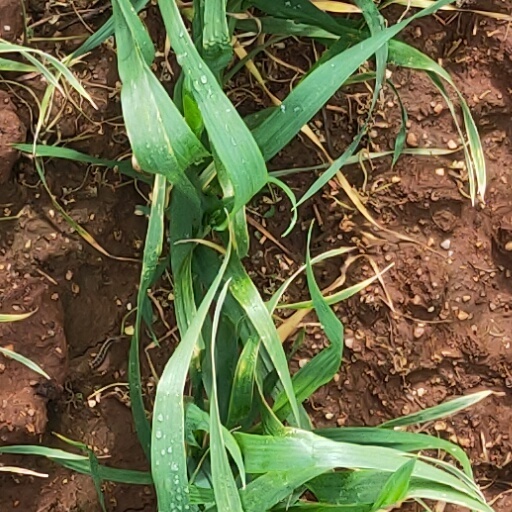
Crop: wheat